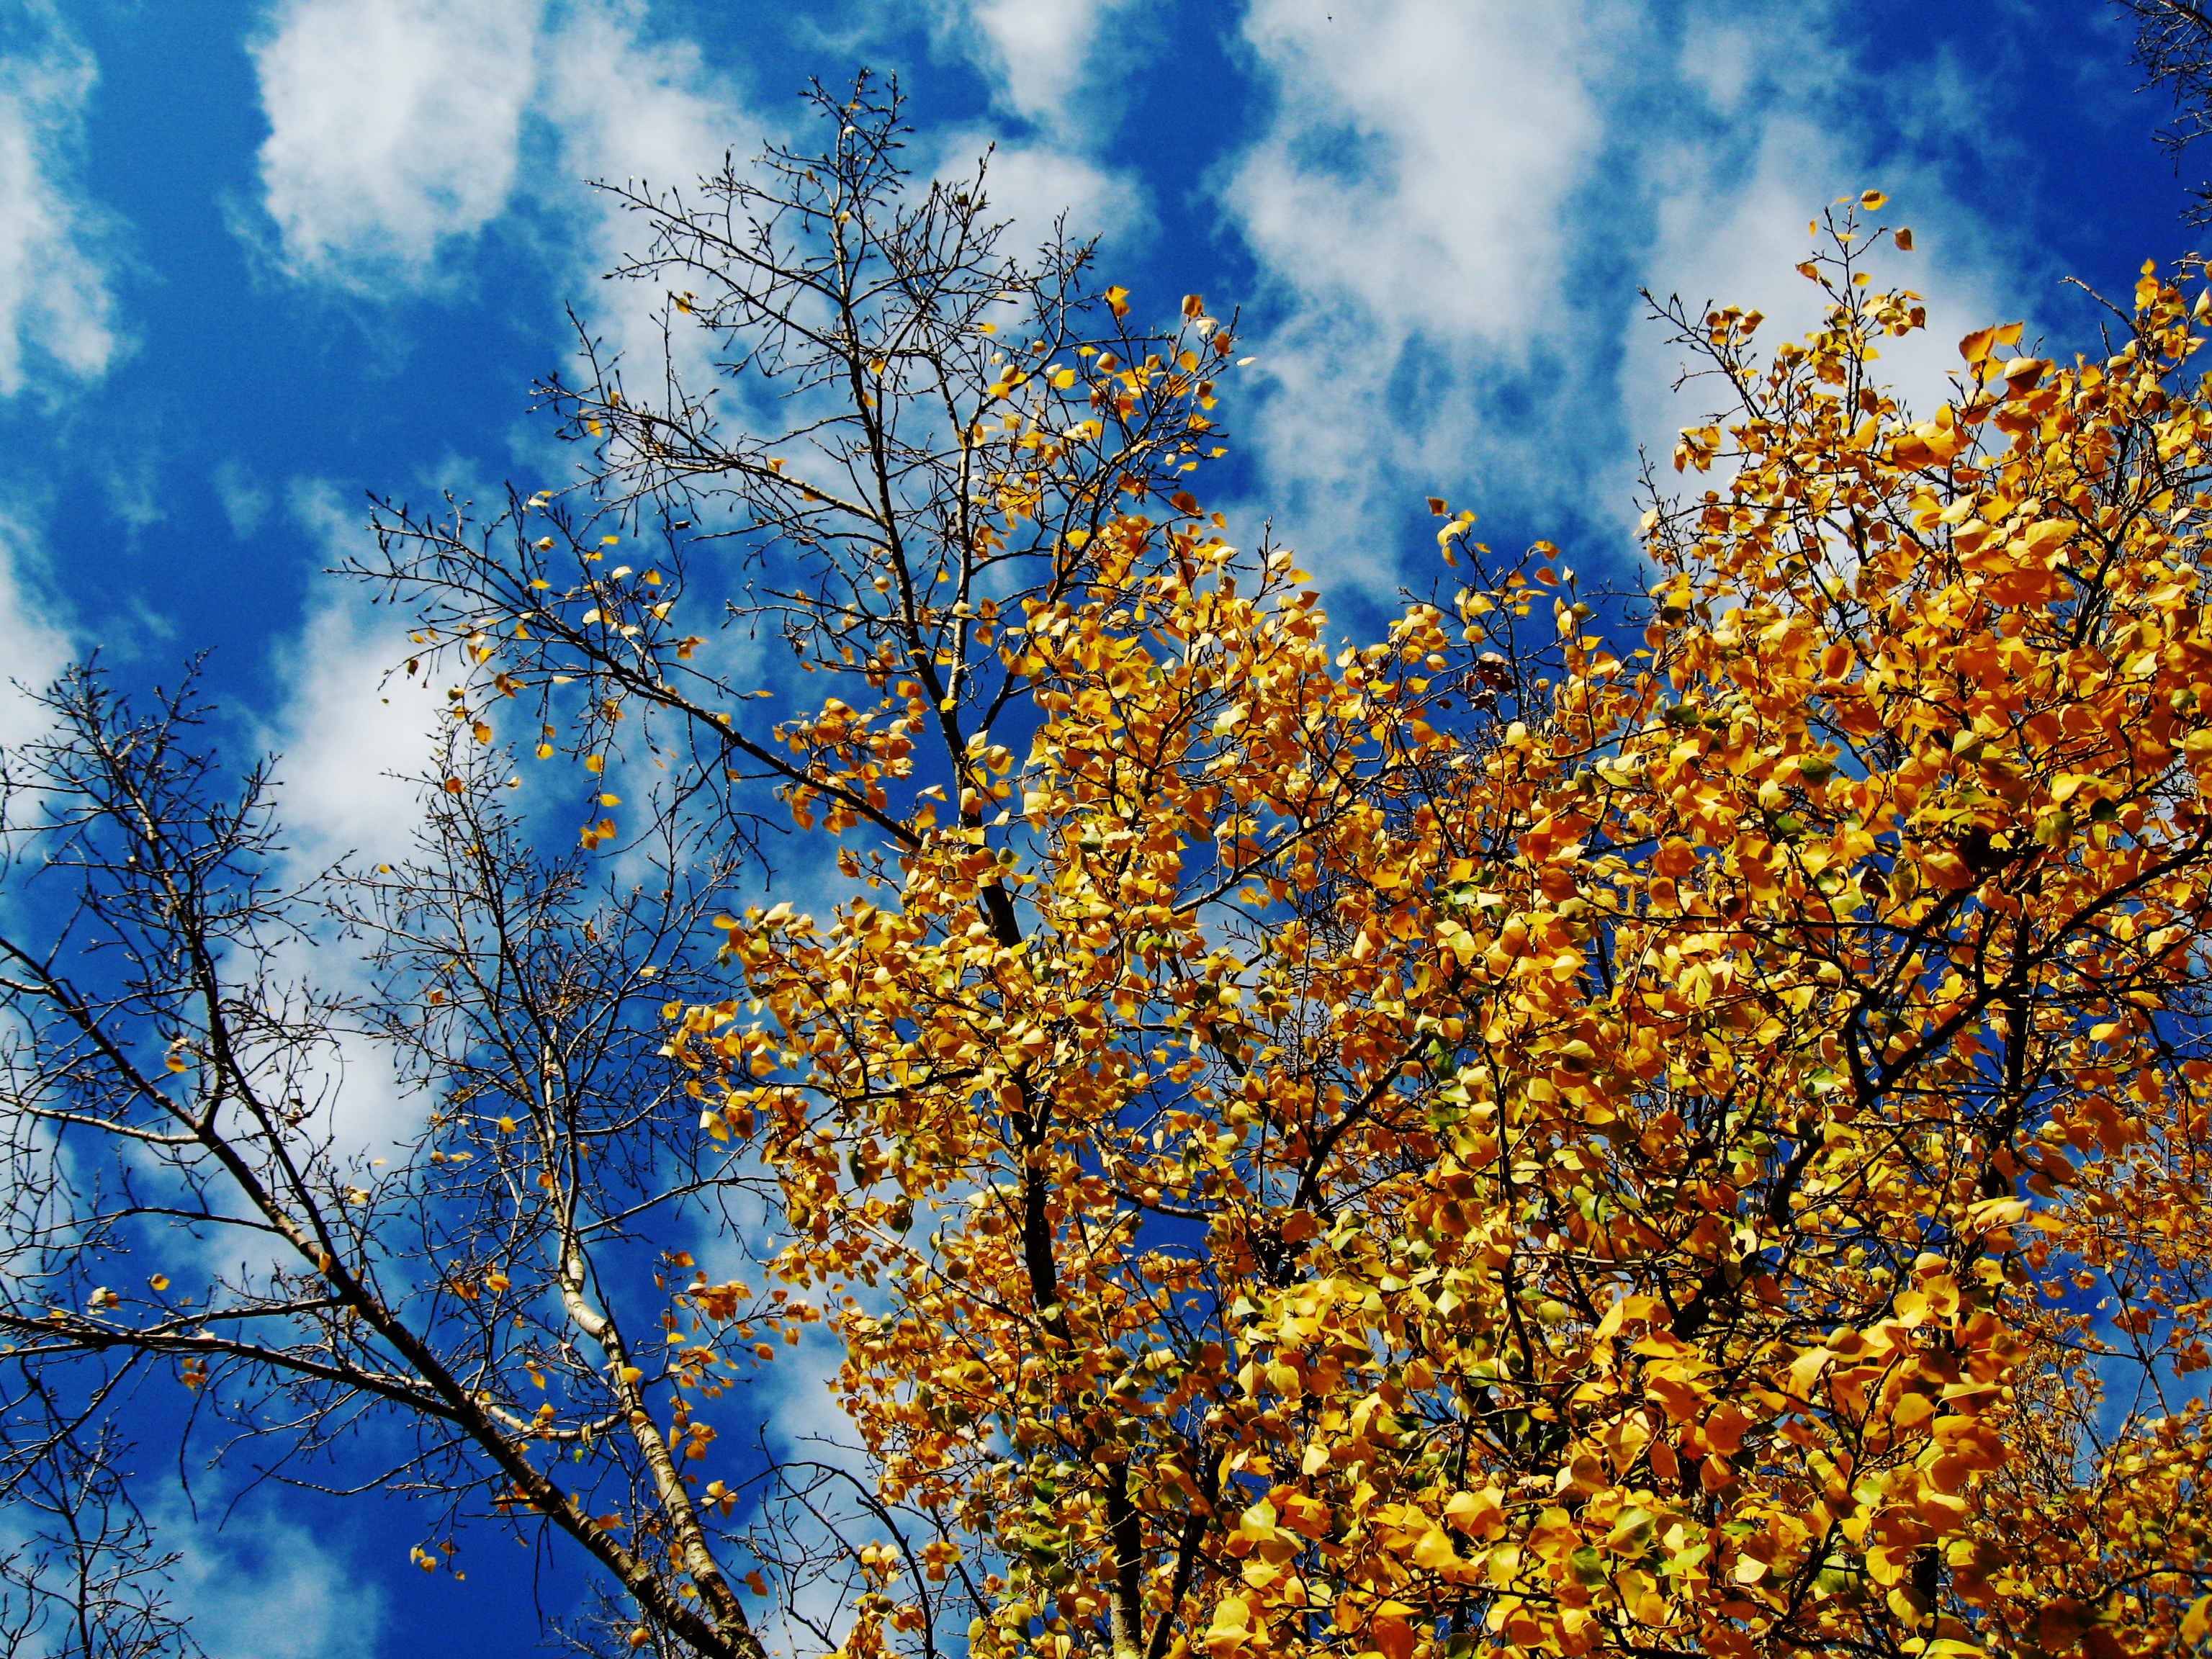
images, cloud, sky, blue, natural landscape, branch, People in nature, tree, twig, deciduous, trunk, Tints and shades, flowering plant, electric blue, temperate broadleaf and mixed forest, plant, Northern hardwood forest, forest, cumulus, plant stem, landscape, autumn, birch family, woodland, tropical and subtropical coniferous forests